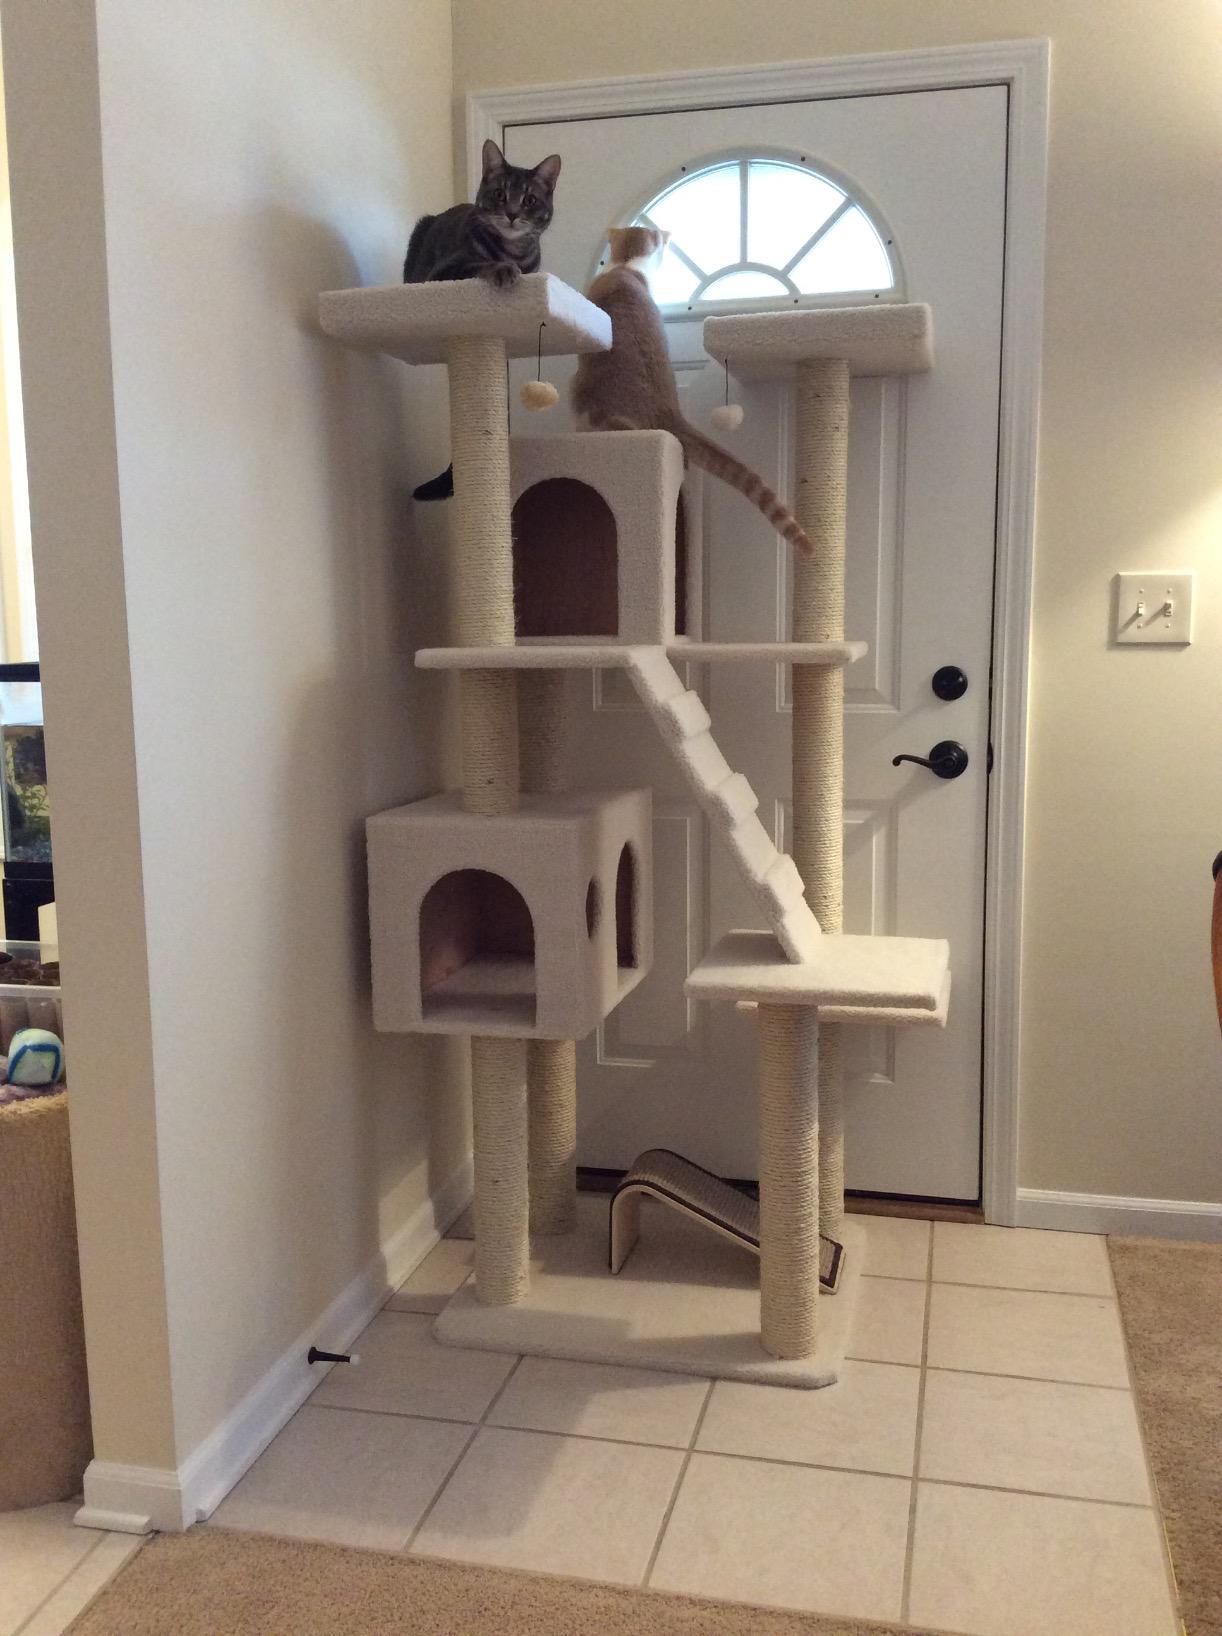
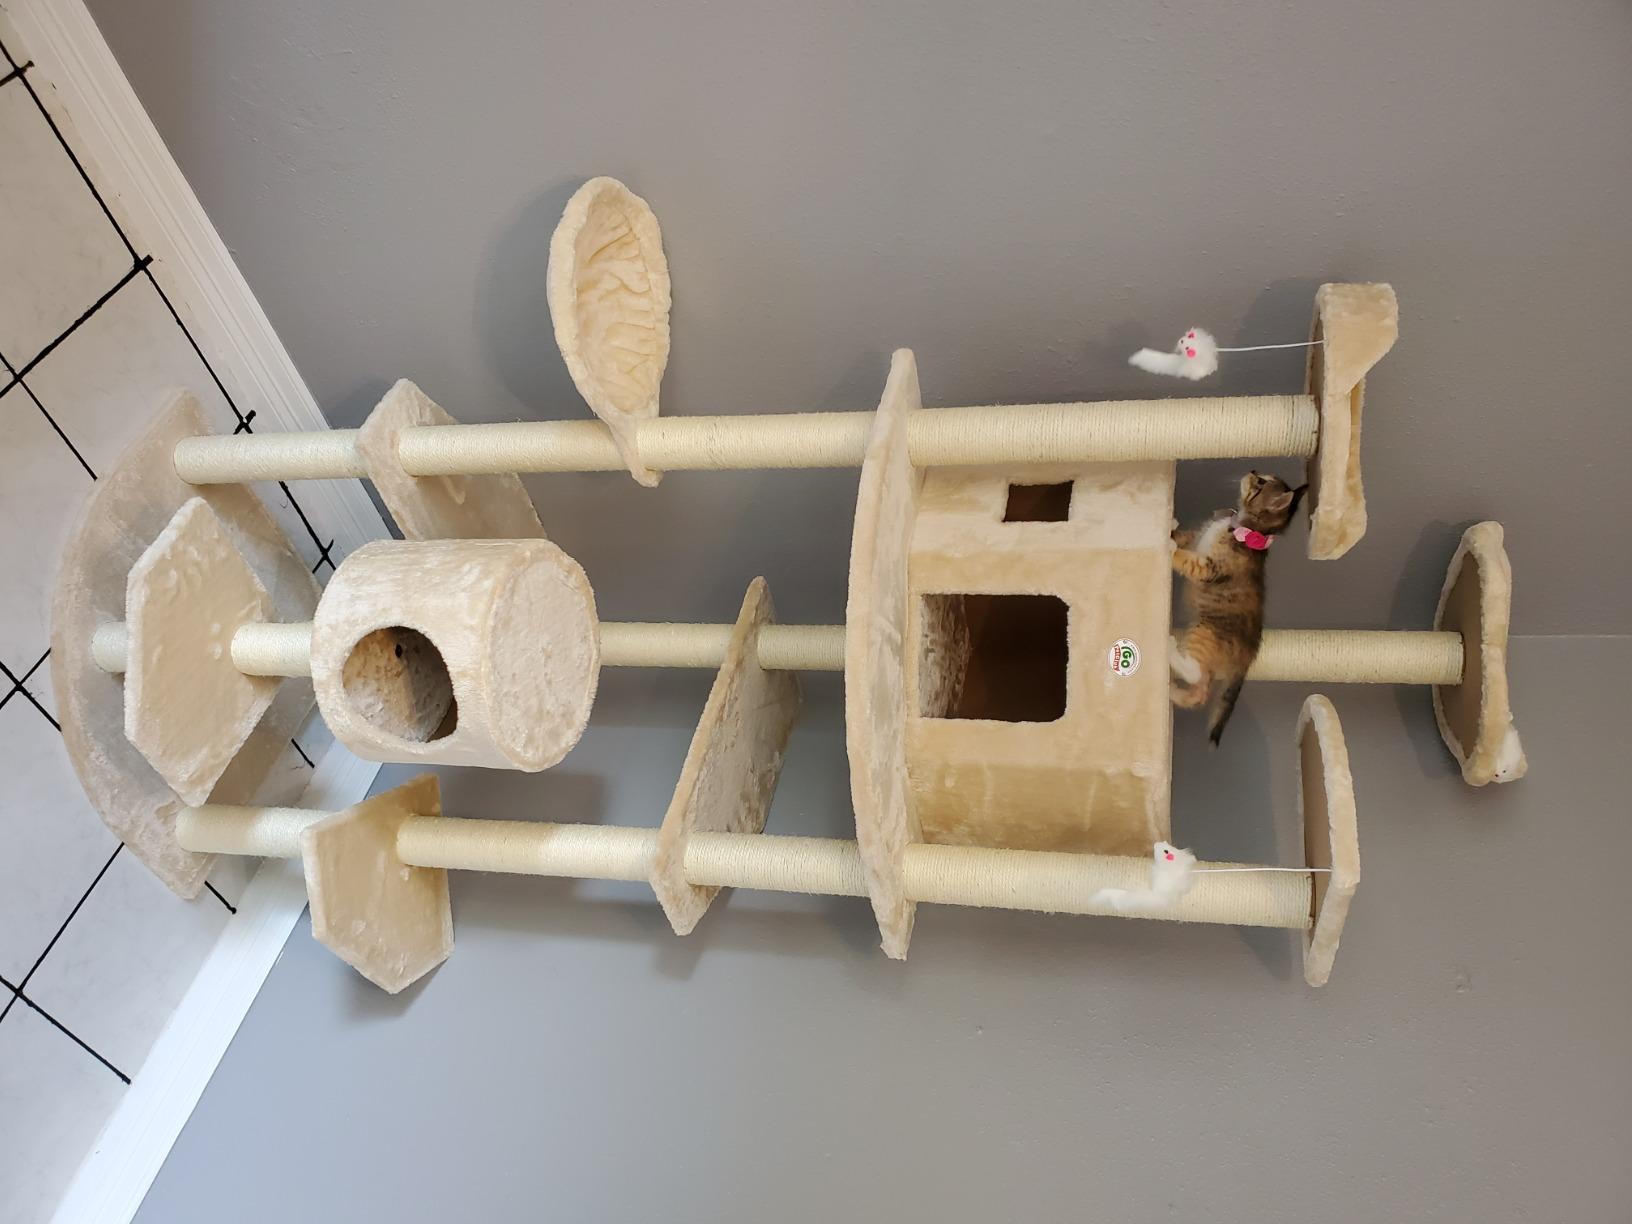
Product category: items_cat tree
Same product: no